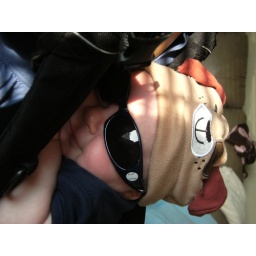
passed out in the dog hat and sun glasses4